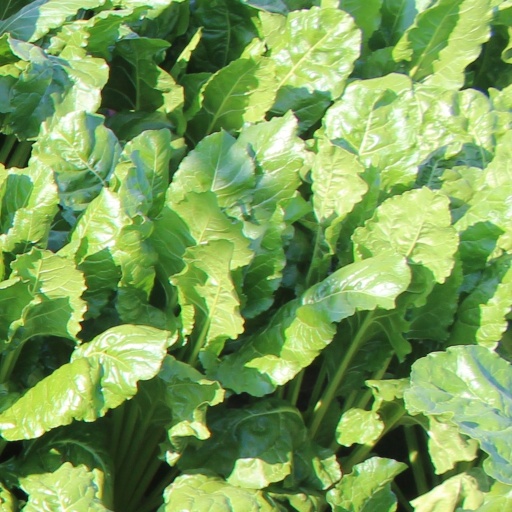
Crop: sugar beet